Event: Ecuador Earthquake
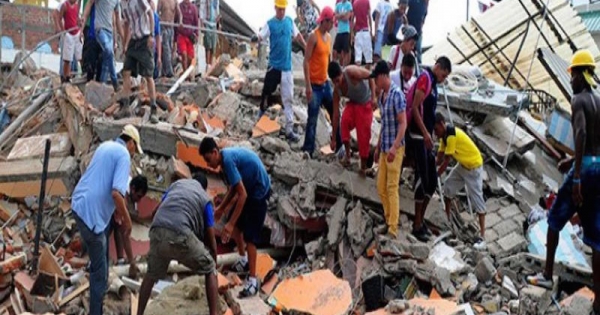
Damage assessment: damage